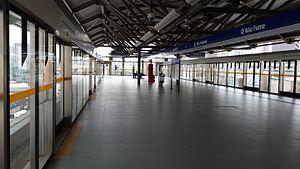
La ligne 15 – Argent du Métro de São Paulo est une ligne de monorail, la sixième ligne du métro de São Paulo à être mise en service. Lorsqu'elle sera entièrement terminée, elle fera 26,6 km de longueur pour 18 stations, reliant les districts d'Ipiranga et Cidade Tiradentes, via les quartiers de Vila Prudente, Parque São Lucas, Sapopemba, São Mateus, Iguatemi, entre autres.